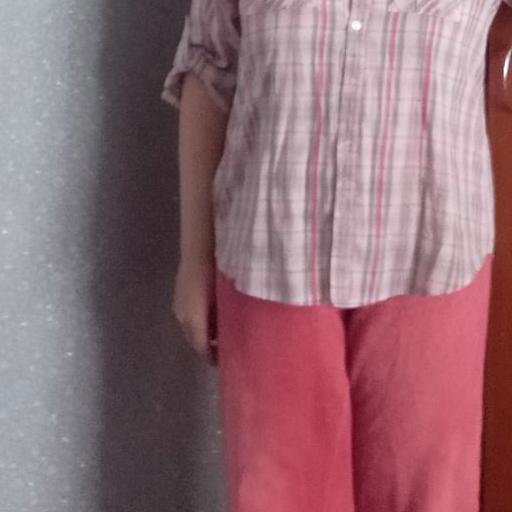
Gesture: no_gesture